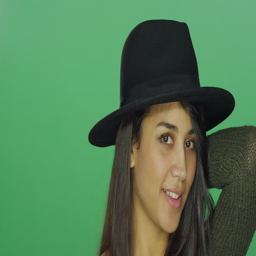
young woman wearing a hat and being playful and posing , on a green screen studio background